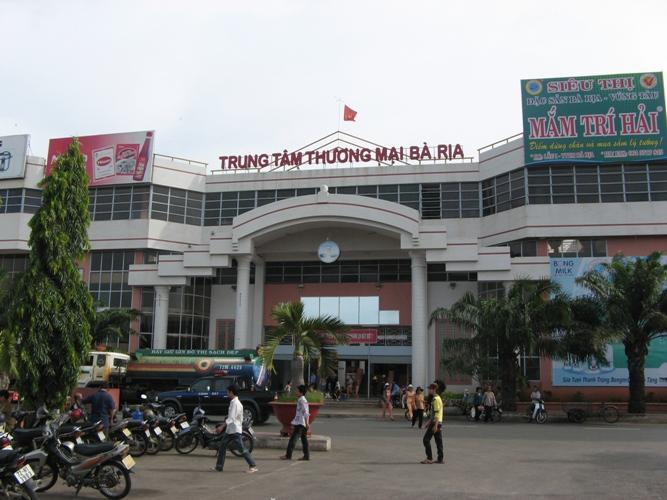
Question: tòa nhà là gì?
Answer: trung tâm thương mại bà rịa